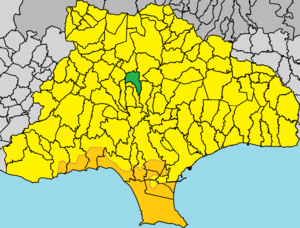
Lánia est un village de Chypre situé dans le district de Limassol.